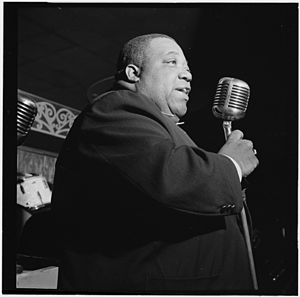
Jimmy Rushing
Jimmy Rushing var en amerikansk jazzmusiker.